Music and politics

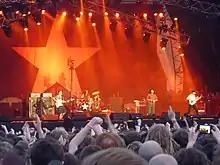
Rage Against the Machine performing in front of the flag of the Zapatista Army of National Liberation.

The development of new genres of jazz through experimentation was inherently connected to the social movements of their respective times, especially during the Civil Rights and Black Power movements of the '60s and '70s. The development of avant-garde, free, and Afrofuturist jazz was heavily connected to the desire to break free from societal norms and express the desire for a free voice. The music was also grounded in the Black Nationalists movements, and through their music, artists sought to reconnect African Americans with the traditional sounds of their ancestors.